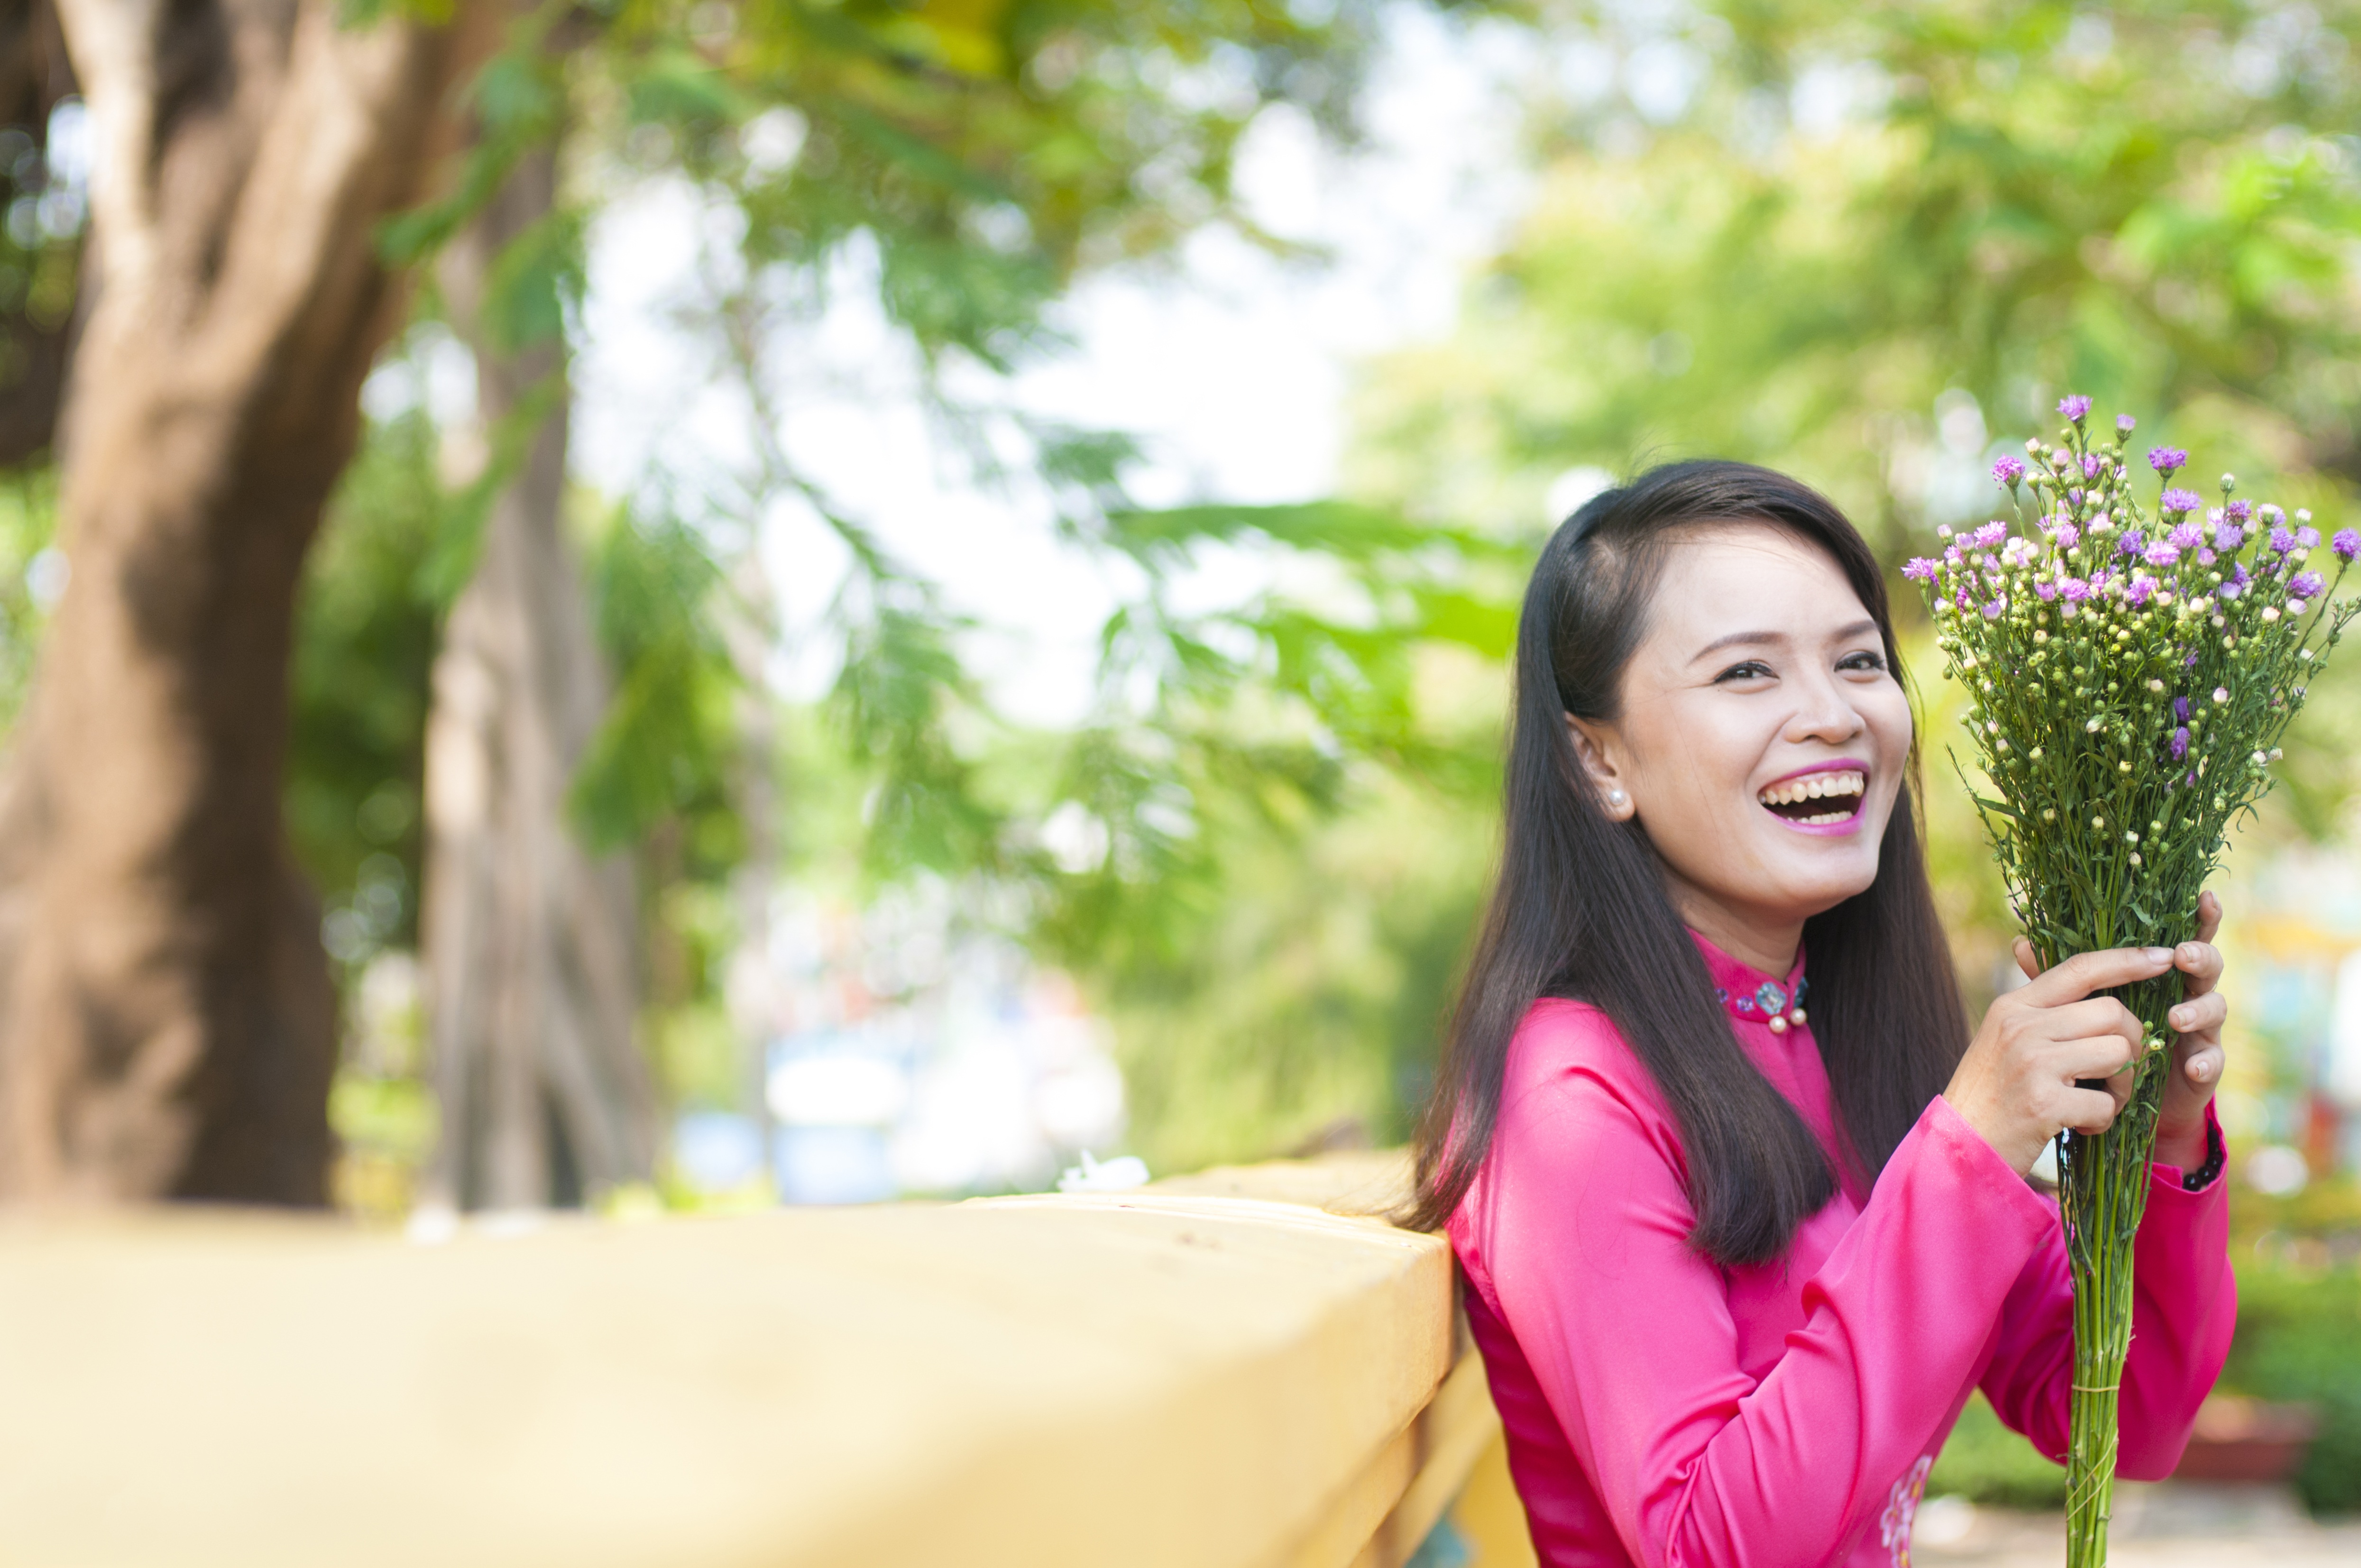
nature, girl, woman, field, photography, flower, young, bride, shirt, sunny, ceremony, please, vietnam, long coat, portrait photography